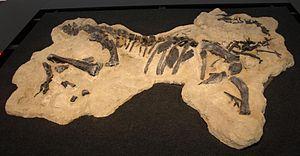
Talenkauen est un genre éteint de dinosaures iguanodontes basaux découvert dans la formation géologique de Pari Aike en Argentine. Il est daté du début du Crétacé supérieur.